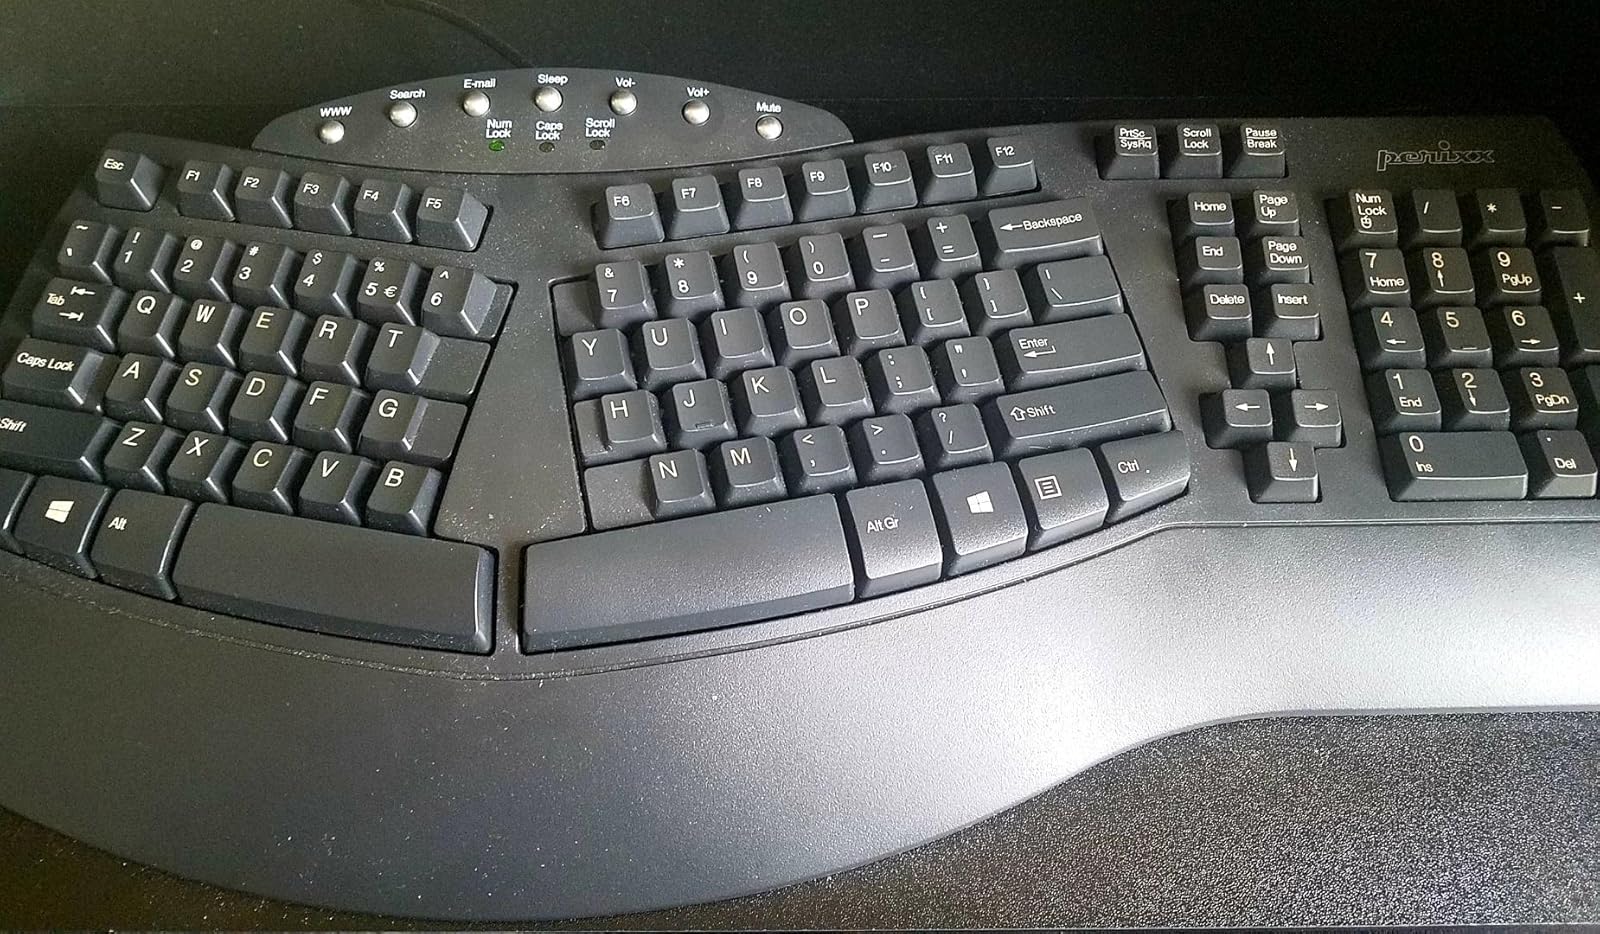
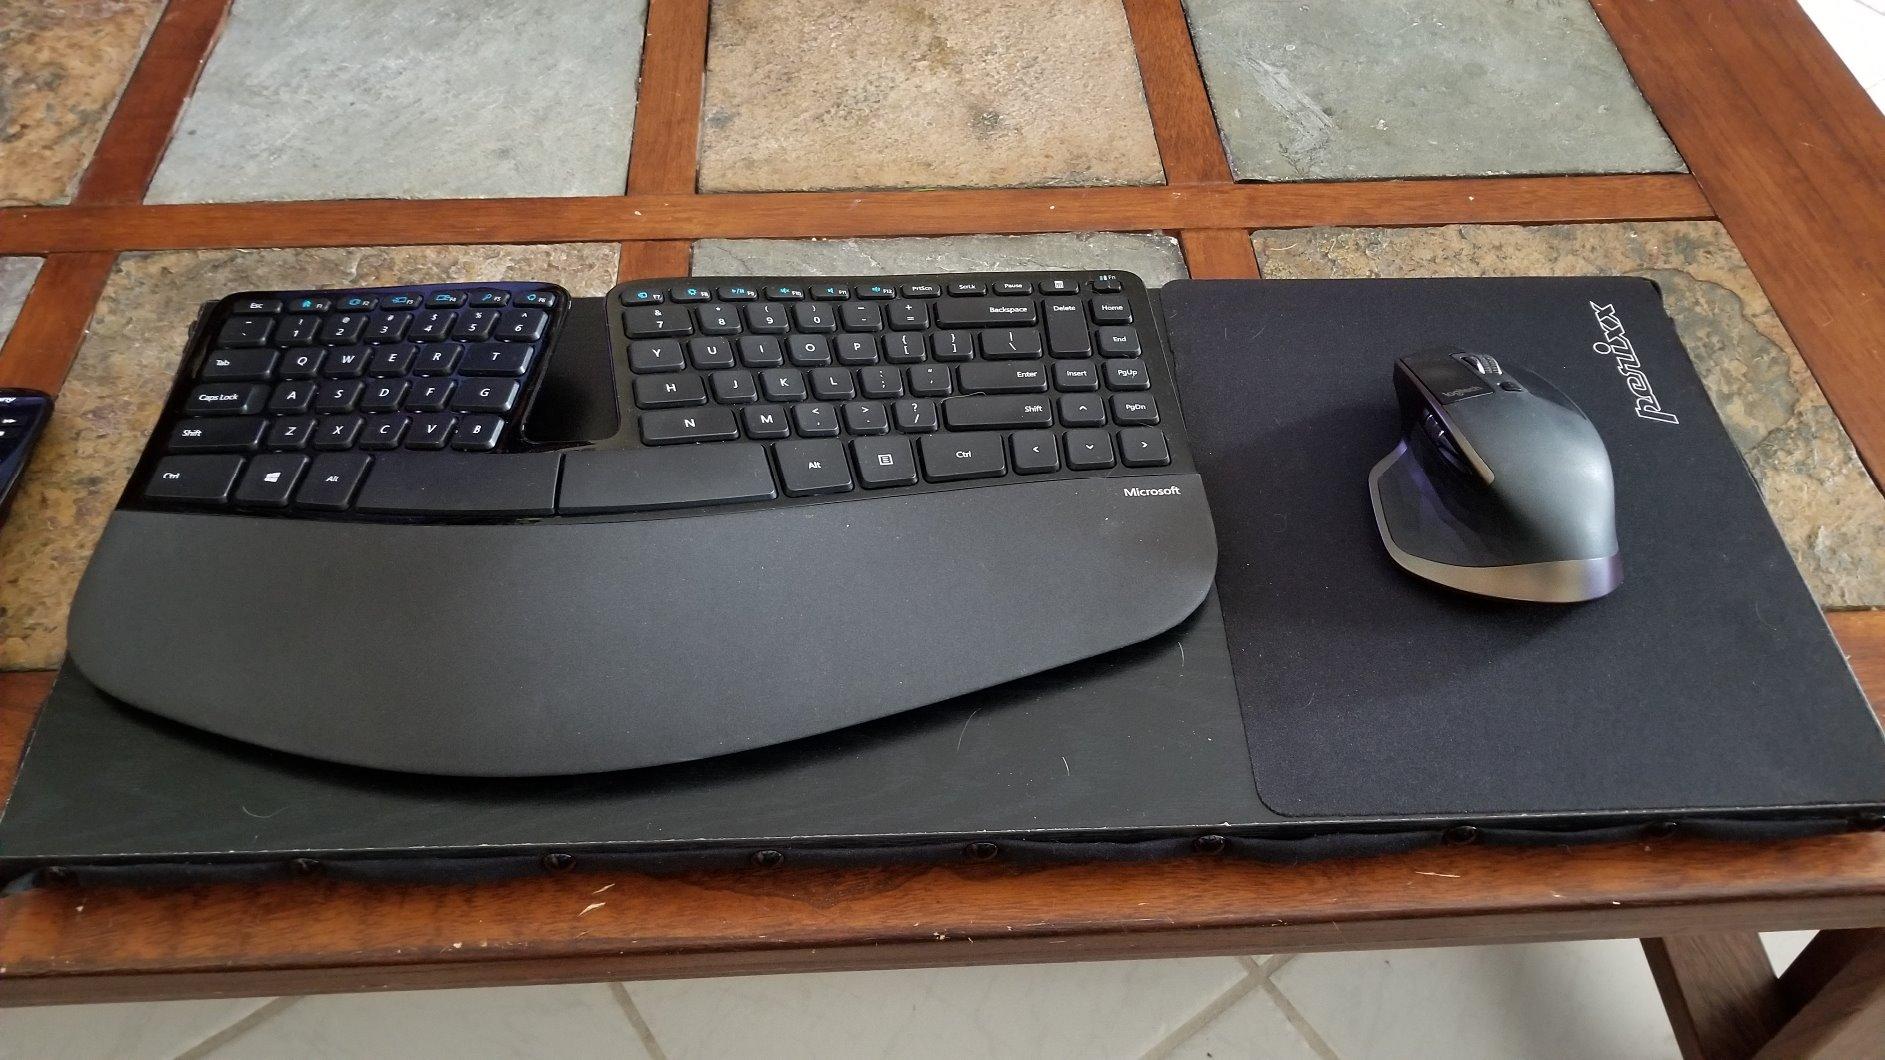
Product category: keyboard
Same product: no